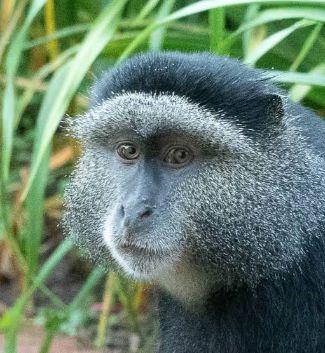
Mnyama wa porini ambaye ni nyani ametokana na binadamu mwenye manyoya mengi, macho, masikio, mdomo uliokuja kwa mbele akiwa yupo shambani.